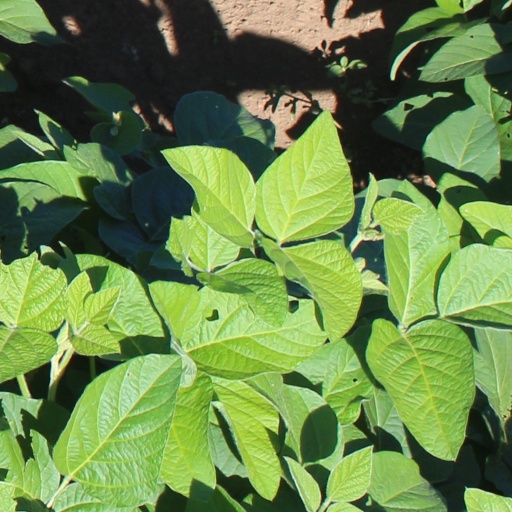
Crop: soybean